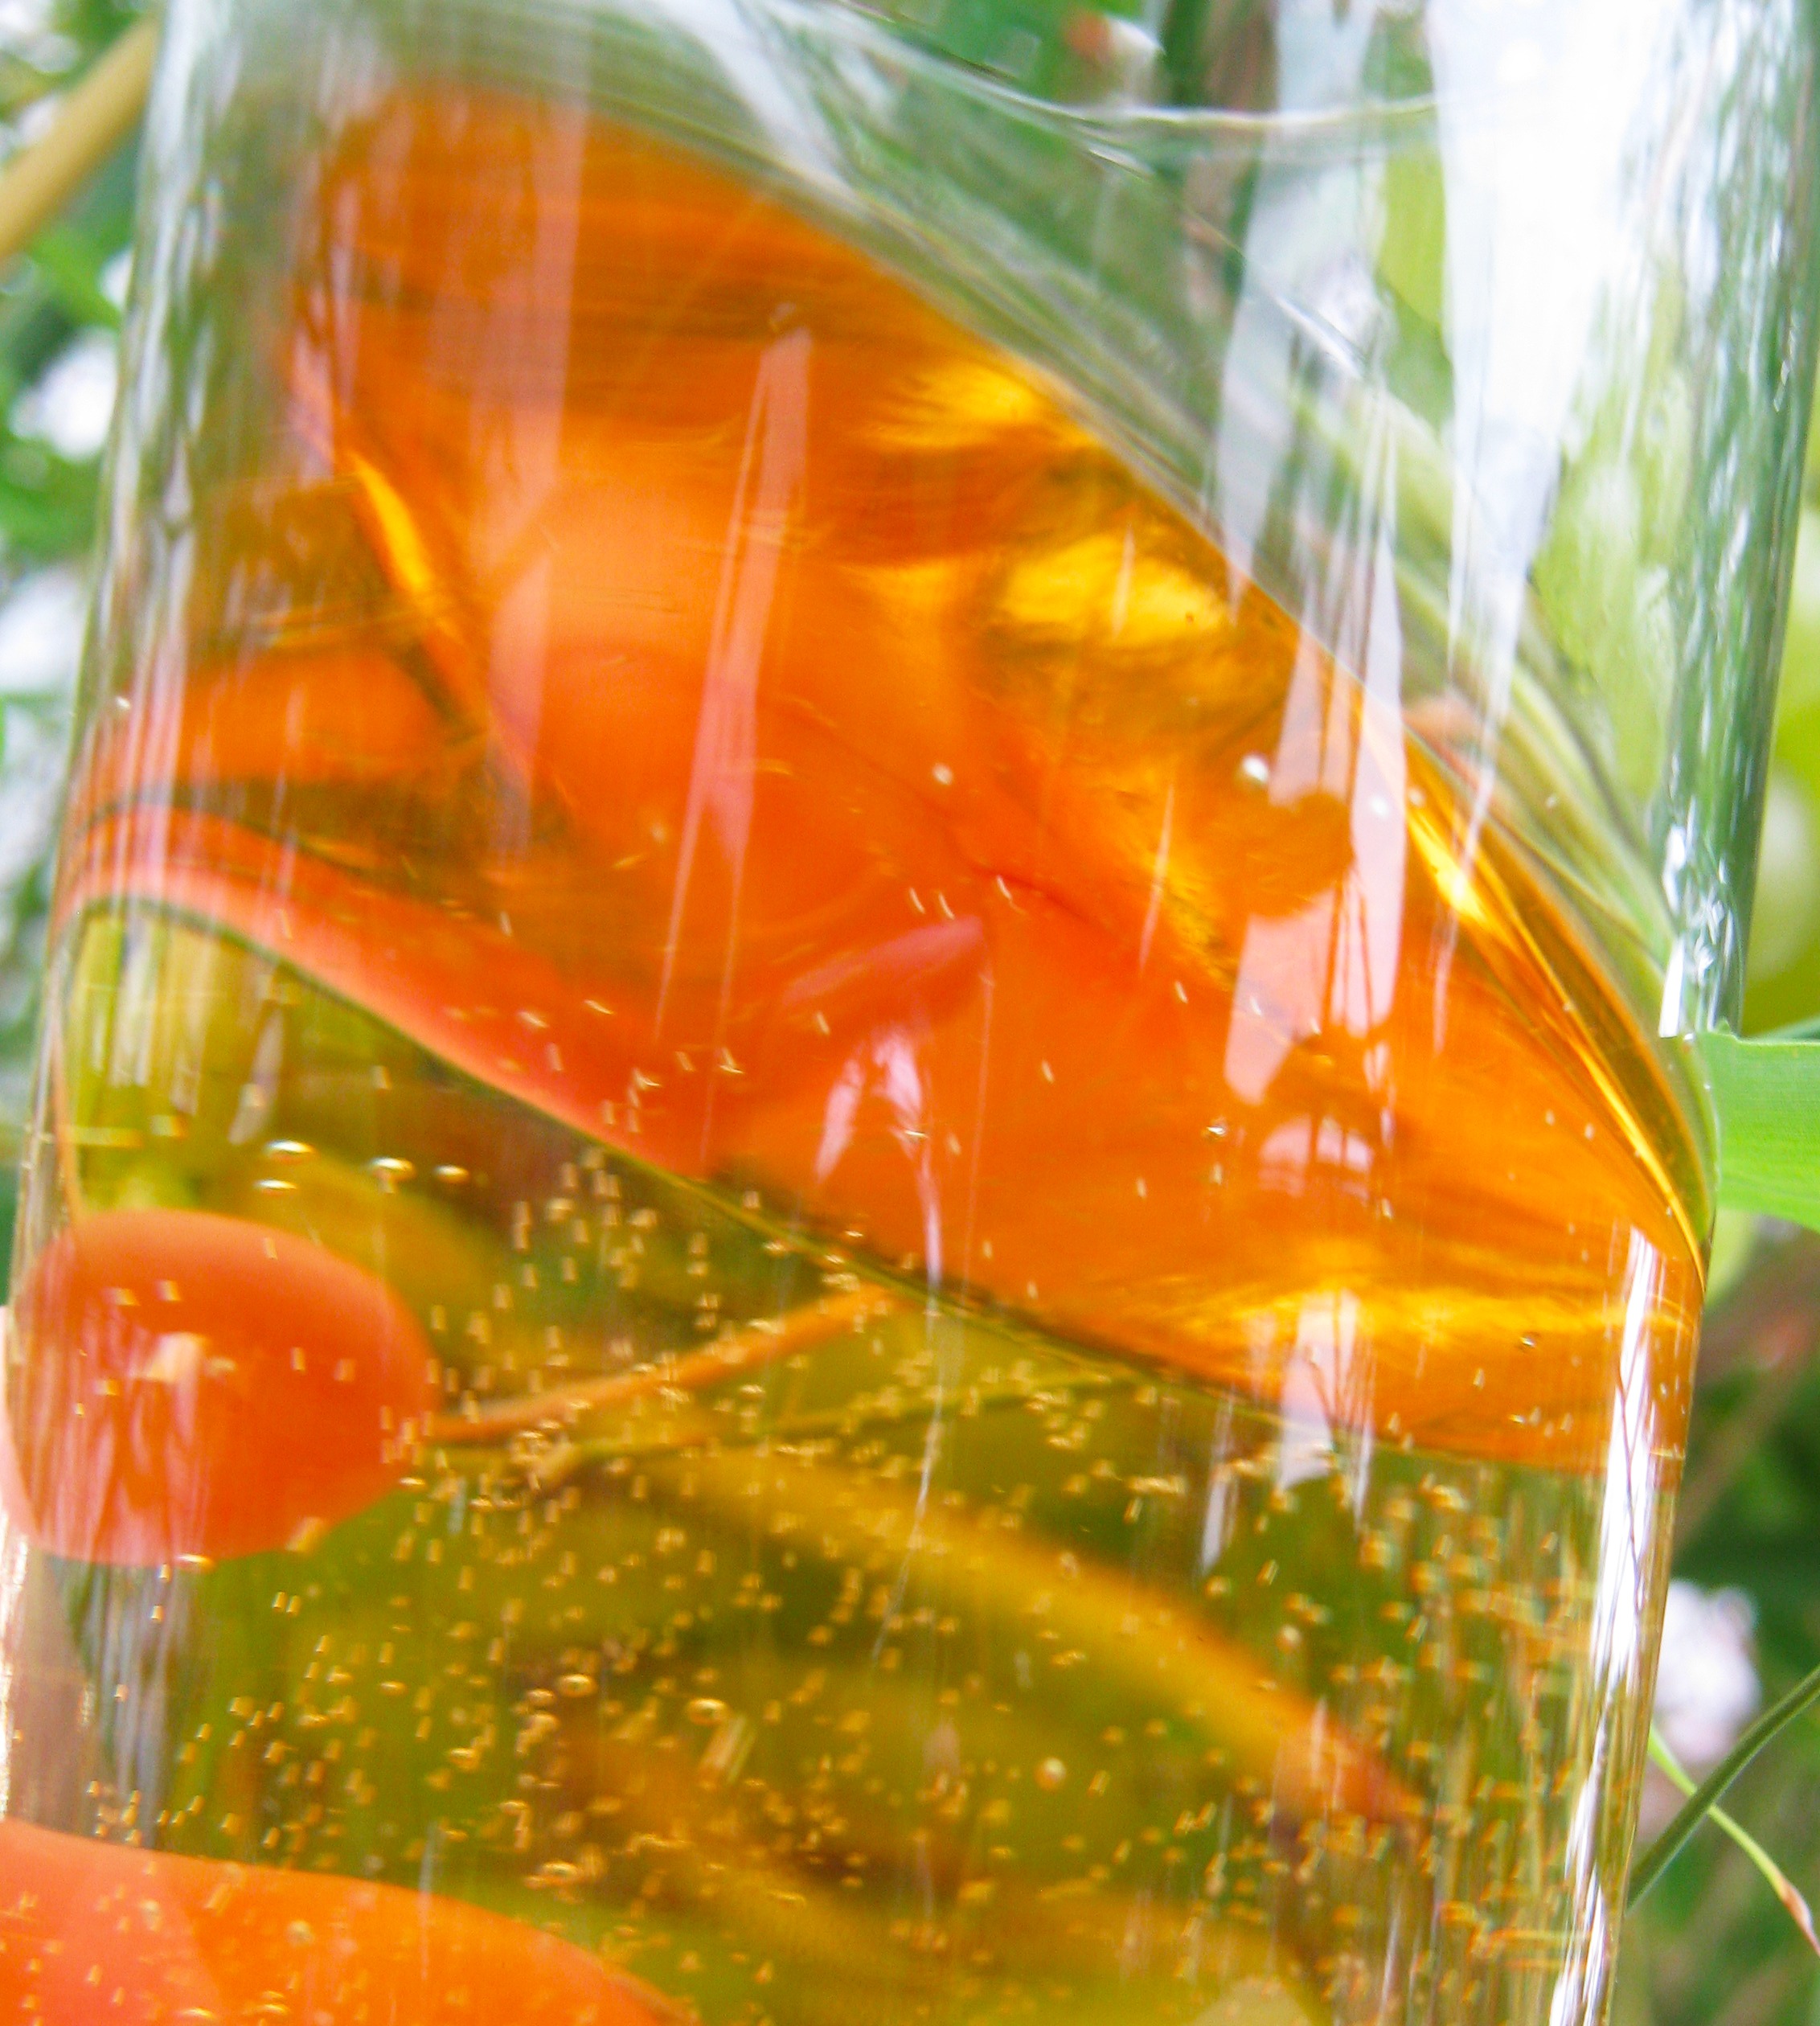
plant, wine, vintage, flower, glass, food, herb, produce, vegetable, autumn, drink, grapes, palatinate, prost, macro photography, wine harvest, wine tasting, new wine